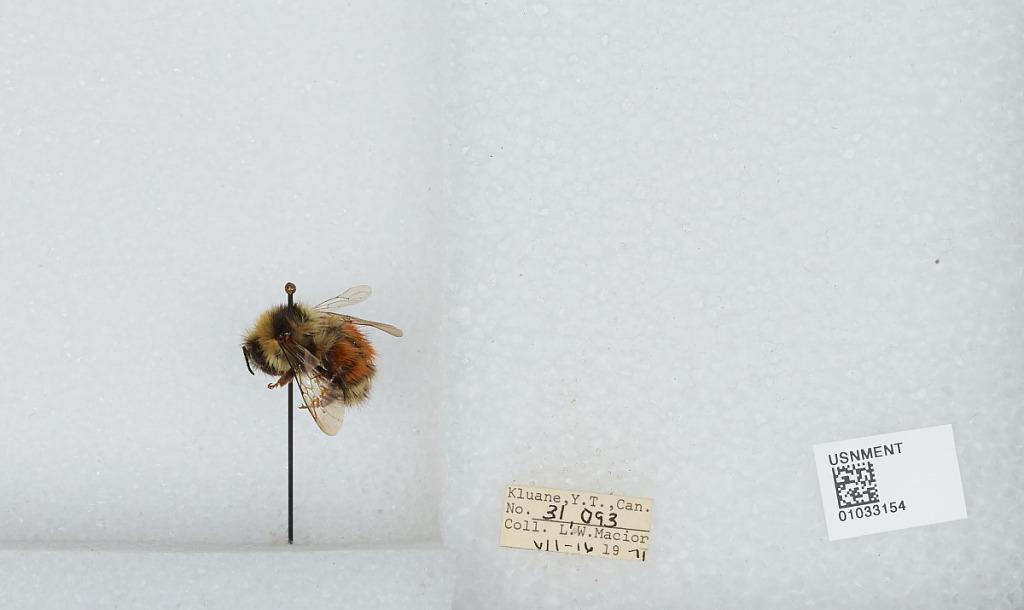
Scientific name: Bombus (Pyrobombus) sylvicola Kirby
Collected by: L. Macior
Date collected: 1971-7-16
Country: Canada
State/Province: Yukon Territory
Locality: Kluane
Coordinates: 60.75, -139.5